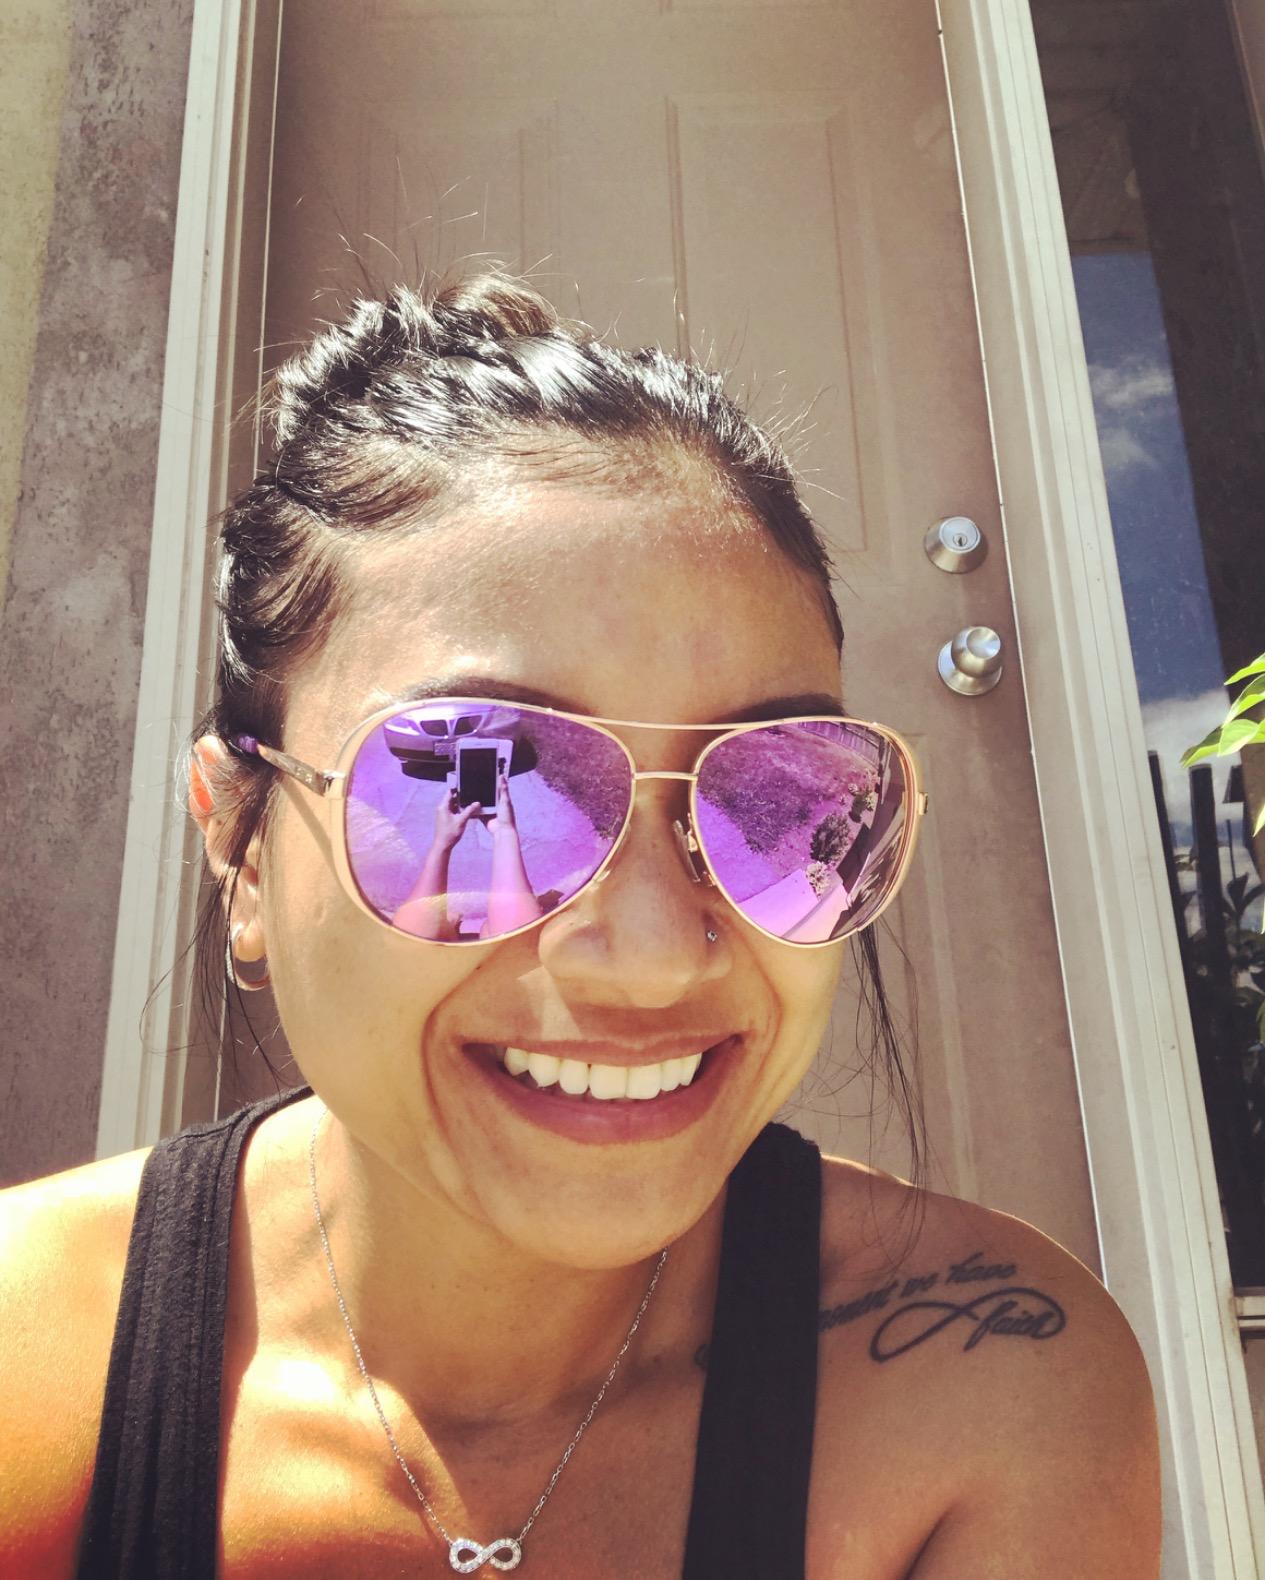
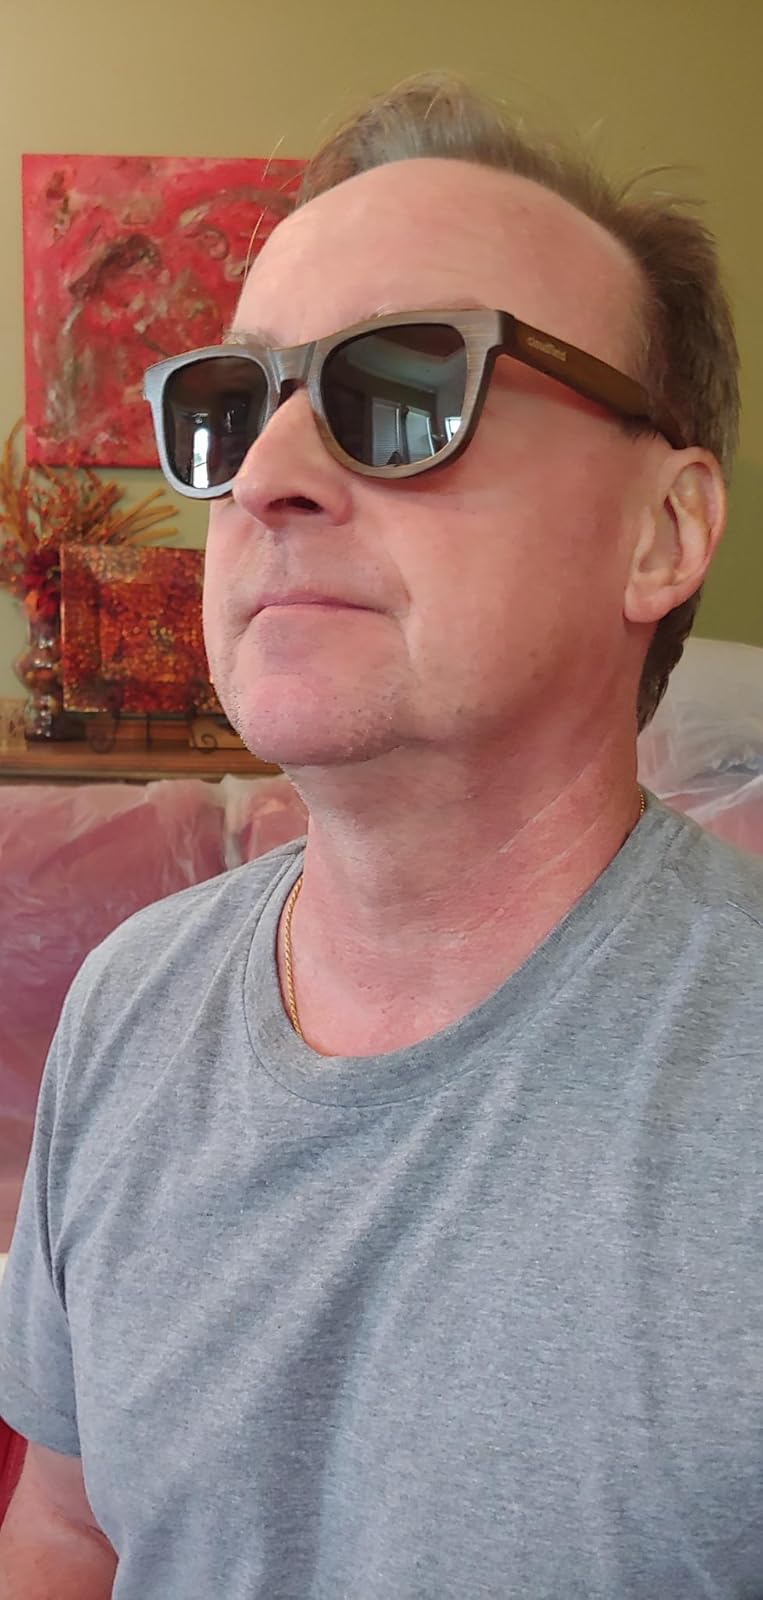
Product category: accessories_sunglasses
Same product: no